A Christmas Visitor

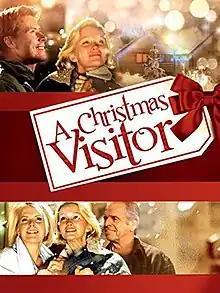

A Christmas Visitor is a 2002 American made-for-television drama film starring William Devane, Meredith Baxter and Dean McDermott. It was written by George Samerjan and David Saperstein, and directed by Christopher Leitch.